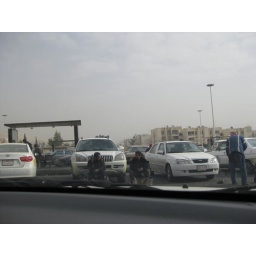
At the bus park in a car waiting for the driver and other passenger.